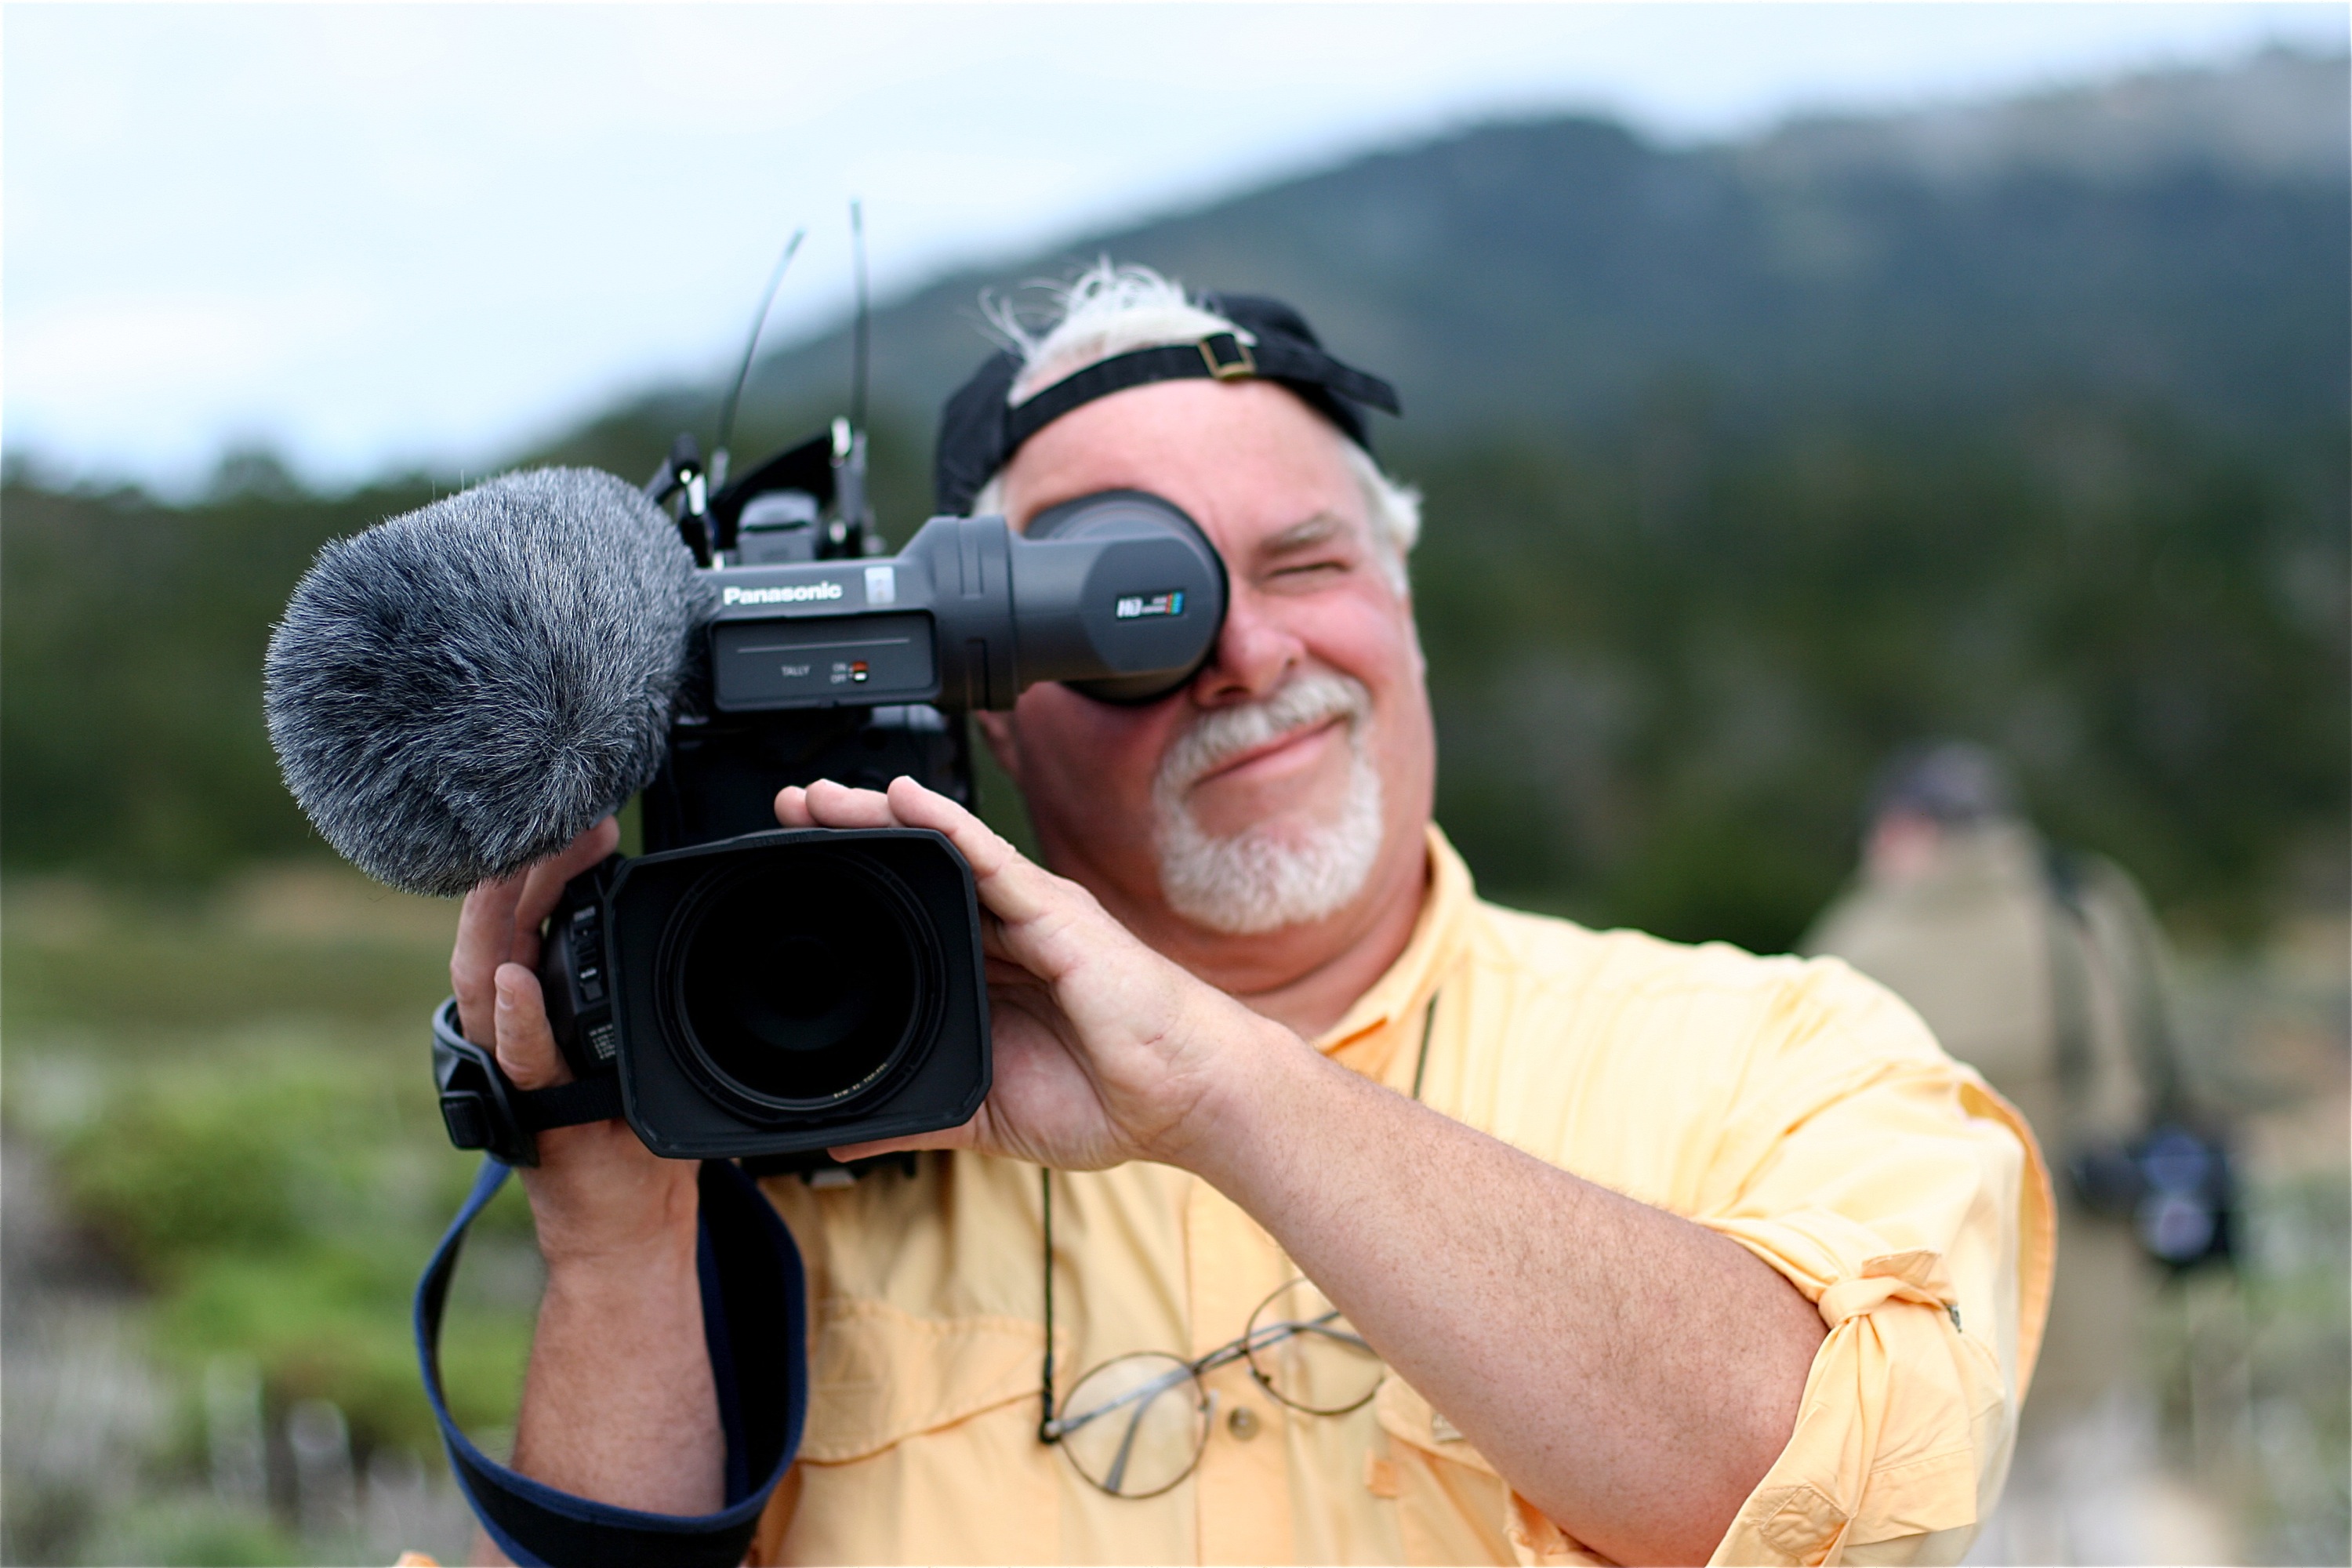
photography, soldier, photograph, nmcfriends, monterey, nmc2009, pointlobos, cinematographer, camera operator